Pierre Niney

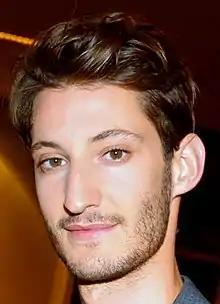
Niney in 2016

Pierre Niney (born 13 March 1989) is a French actor. He made his acting debut in the two-part miniseries "La dame d'Izieu" in 2007, followed by films such as "LOL (Laughing Out Loud)" (2008), "The Army of Crime" (2009), "Romantics Anonymous" (2010) and "Just Like Brothers" (2012). In 2014, Niney starred as fashion designer Yves Saint Laurent in a biopic, for which he won a César Award for Best Actor. He also co-created, co-wrote and starred in Netflix's "Fiasco" (2024), and was Edmond Dantès in "The Count of Monte Cristo" (2024).